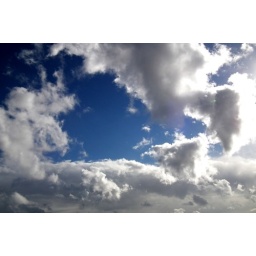
clouds in the blue sky